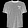
Label: T - shirt / top